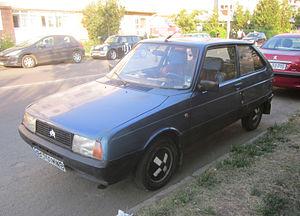
Présentée à la Foire internationale de Bucarest le 15 octobre 1981, l'Oltcit Club a été vendue entre 1981 et 1994.